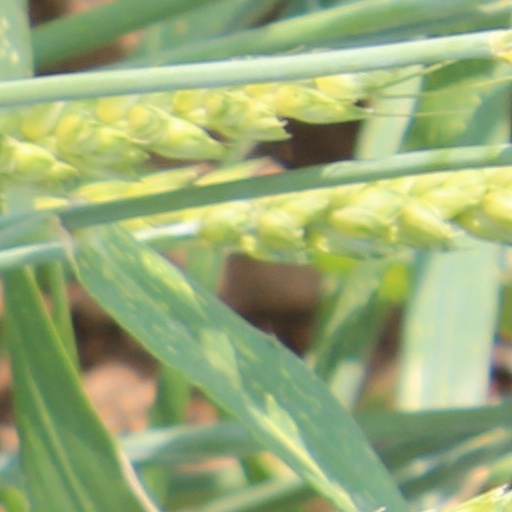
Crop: wheat